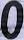
Number: 0